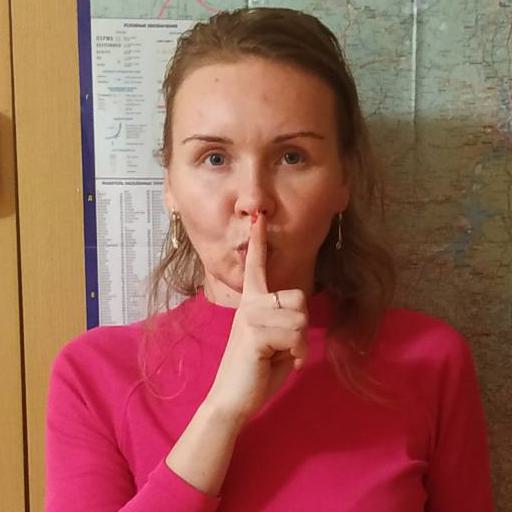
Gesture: mute